Recitationes

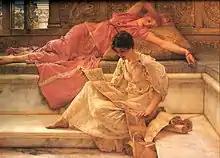
"Recitation" of a Roman woman, painting by Lawrence Alma-Tadema

Recitationes were a literary practice of ancient Rome that involved one or more public readings ("recitatio", pl "recitationes") of a text. Some of these occurred in public places (theaters and baths), and even in the Roman Forum.